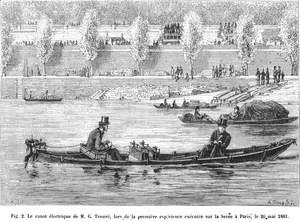
Premier hors-bord électrique de Gustave Trouvé
Gustave Pierre Trouvé, né le 2 janvier 1839 à La Haye-Descartes et mort le 27 juillet 1902 à Paris, est un ingénieur électricien et inventeur français du XIXᵉ siècle.